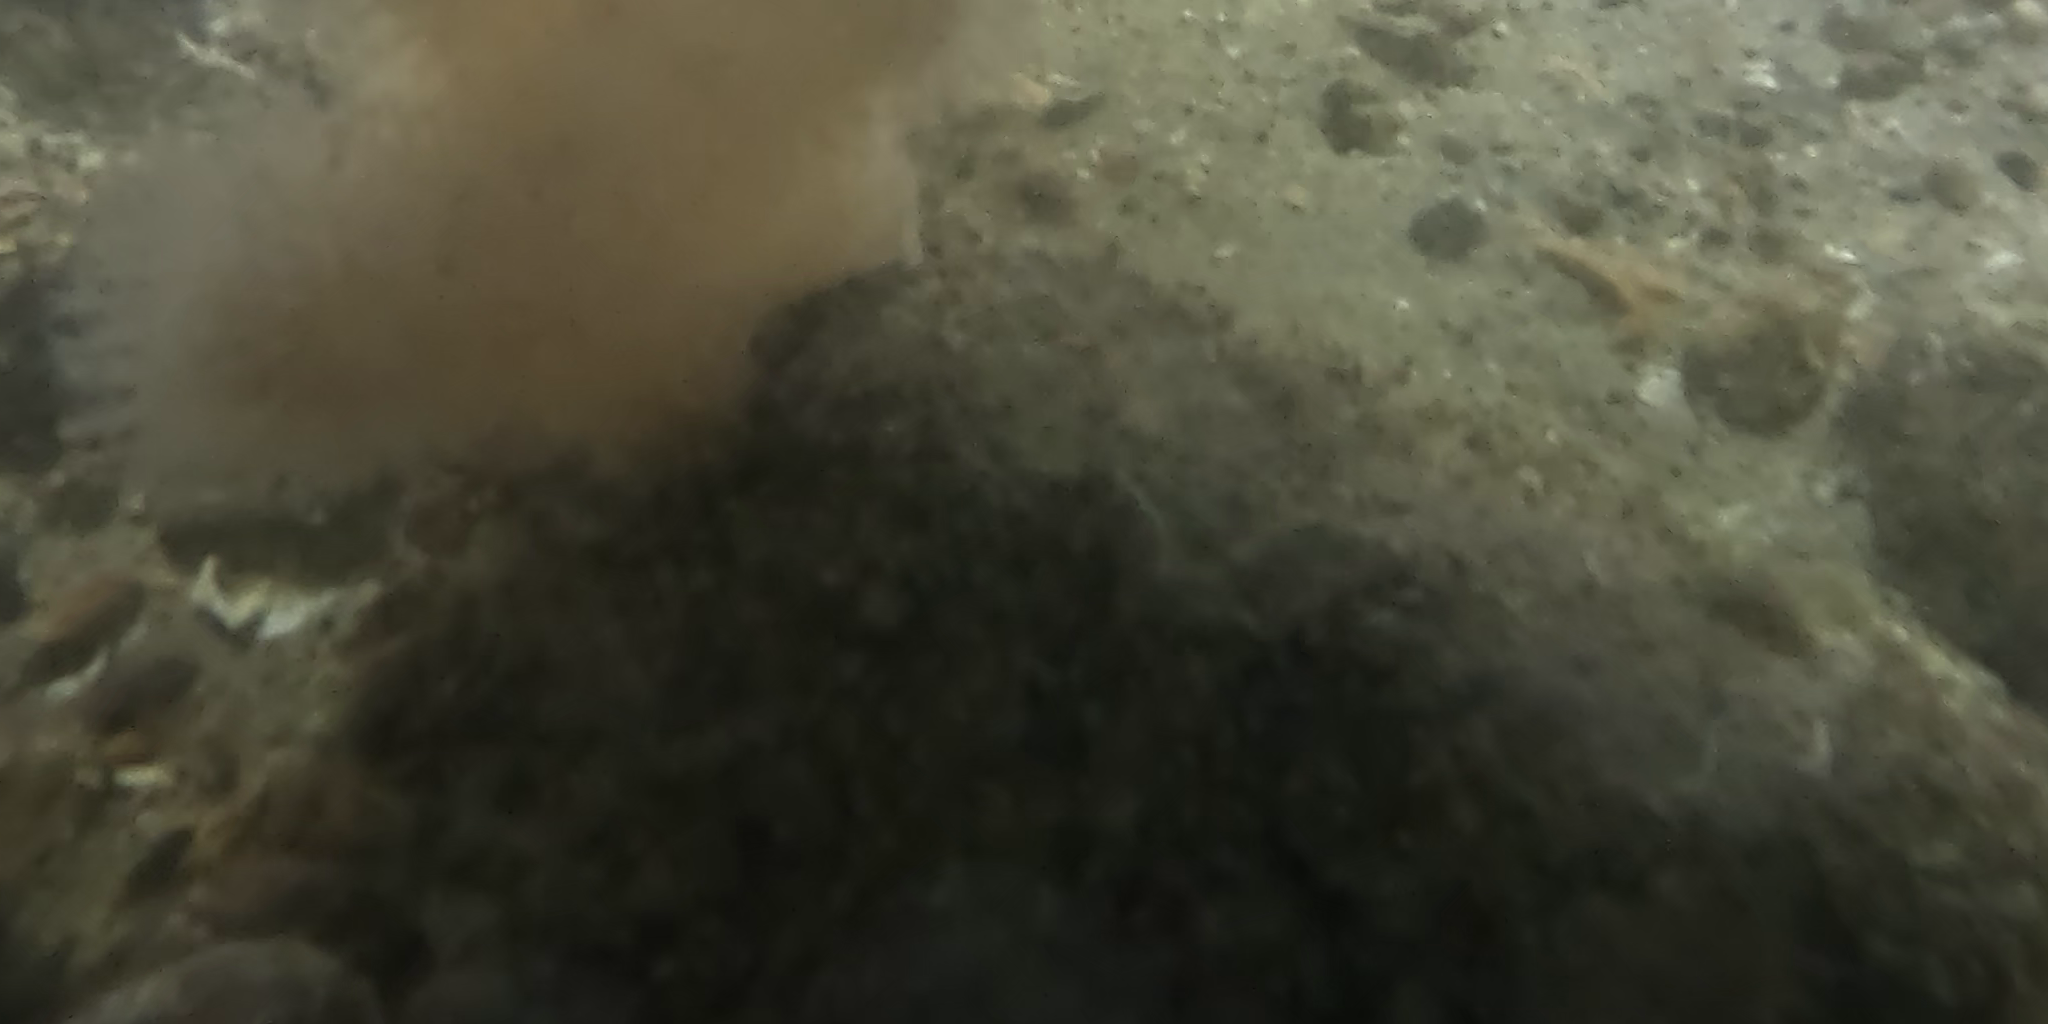
Seabed habitat: stone